Kurt Yaeger

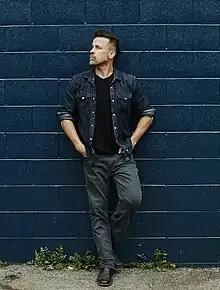
Photographer: Kyrani Kanavaros 2020

Yaeger started taking acting courses and began acquiring role after role. Some of his early work includes Michael Anderson's "Tenderloin", a film about one of the most infamous neighborhoods in San Francisco. The film premiered at the Mill Valley Film Festival in October 2009. Yaeger also shares the joy of working on "Dolphin Tale" with Morgan Freeman, Ashley Judd and Harry Connick, Jr.; "Knife Fight" with Rob Lowe; "War Flowers" with Christina Ricci, Tom Berenger and Jason Gedrick; and the Syfy feature film "Piranhaconda" with Michael Madsen and Rachel Hunter. In 2012, he appeared in a recurring role for six episodes of the highest rated FX television series "Sons of Anarchy". Late 2016 brings Yaeger to the set of Cinemax's New Series Original "Quarry" and to "" for a multi-episode arc. In 2018 Yaeger was cast in CBS All Access series "Tell Me a Story". Having 2019 bringing him to star in his third separate NCIS franchise show on "", along with "The Rookie," and a spot on the fresh television drama "The Village". In 2023 he was cast in gaining status of the only known actor to appear on all four NCIS (franchise) editions as separate characters. His list of Television and Movie credits continues to grow.